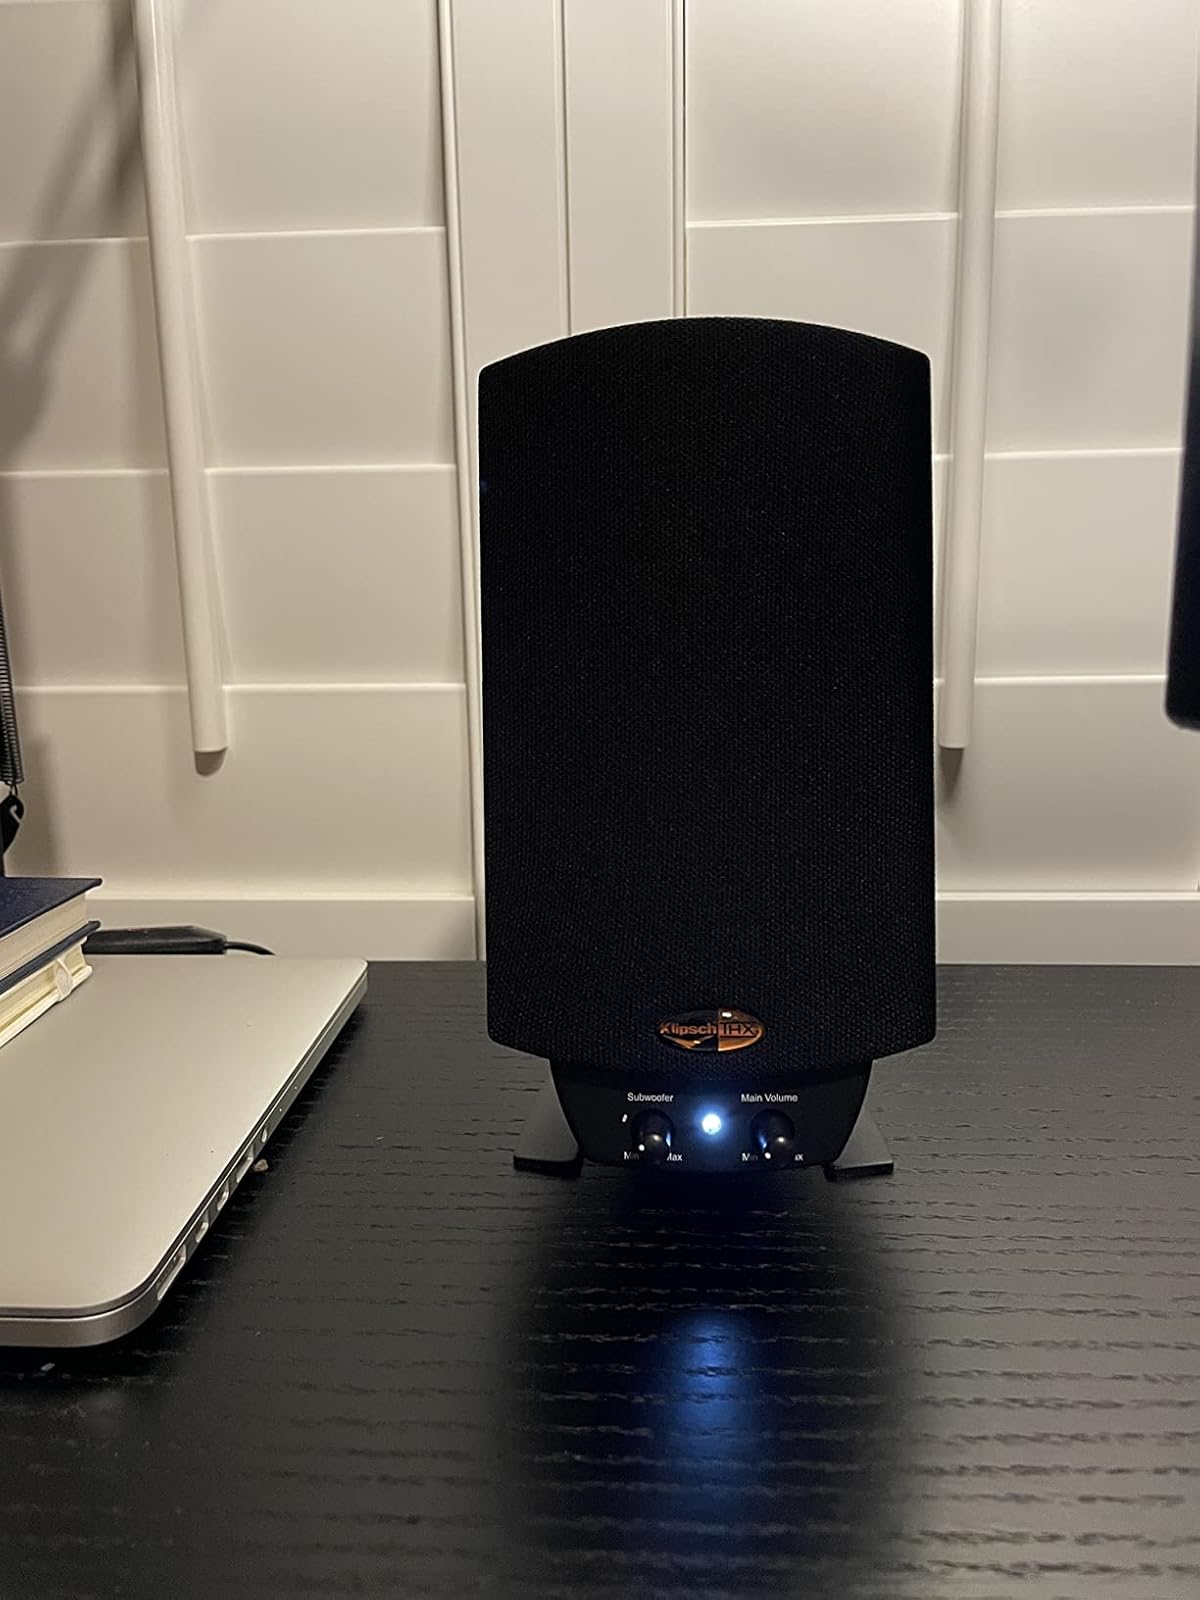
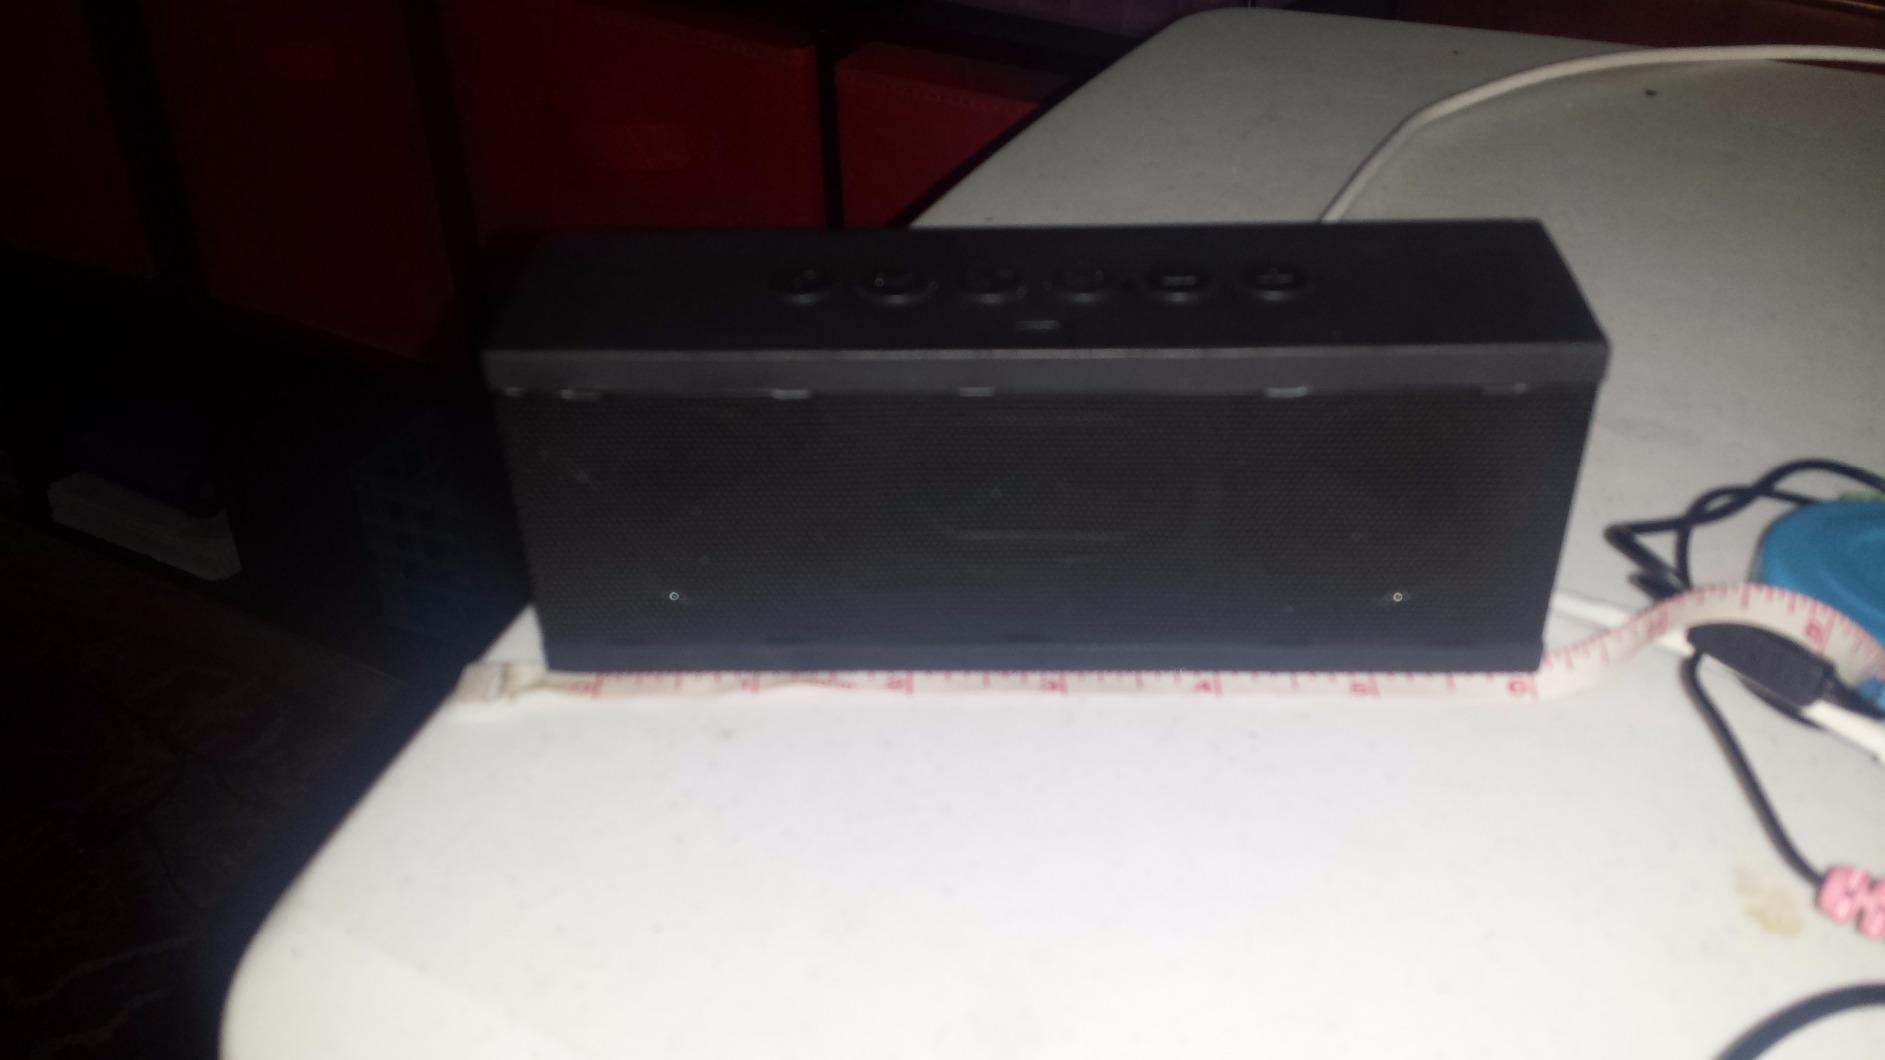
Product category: speaker
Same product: no